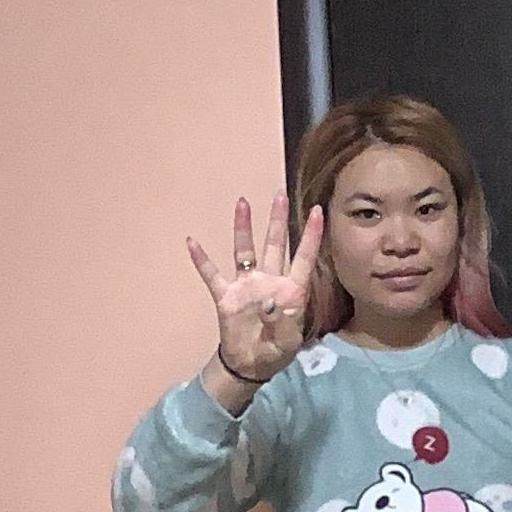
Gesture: four